John Hostettler

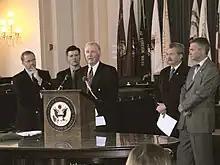
Hostettler at a joint press conference with Dan Burton, Steve Buyer, Mike Sodrel, and Chris Chocola in 2005

Hostettler served on the House Armed Services Committee and the Judiciary Committee.